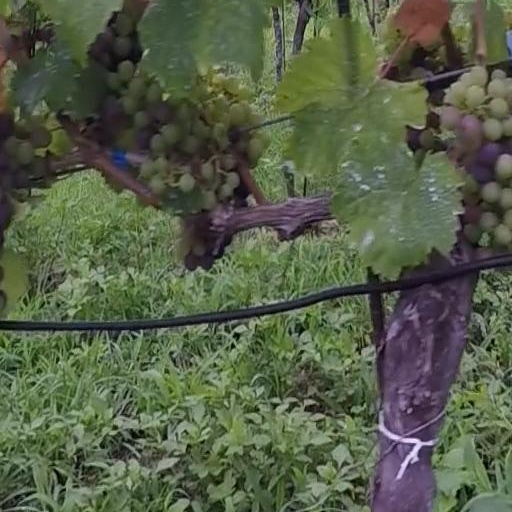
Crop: grape